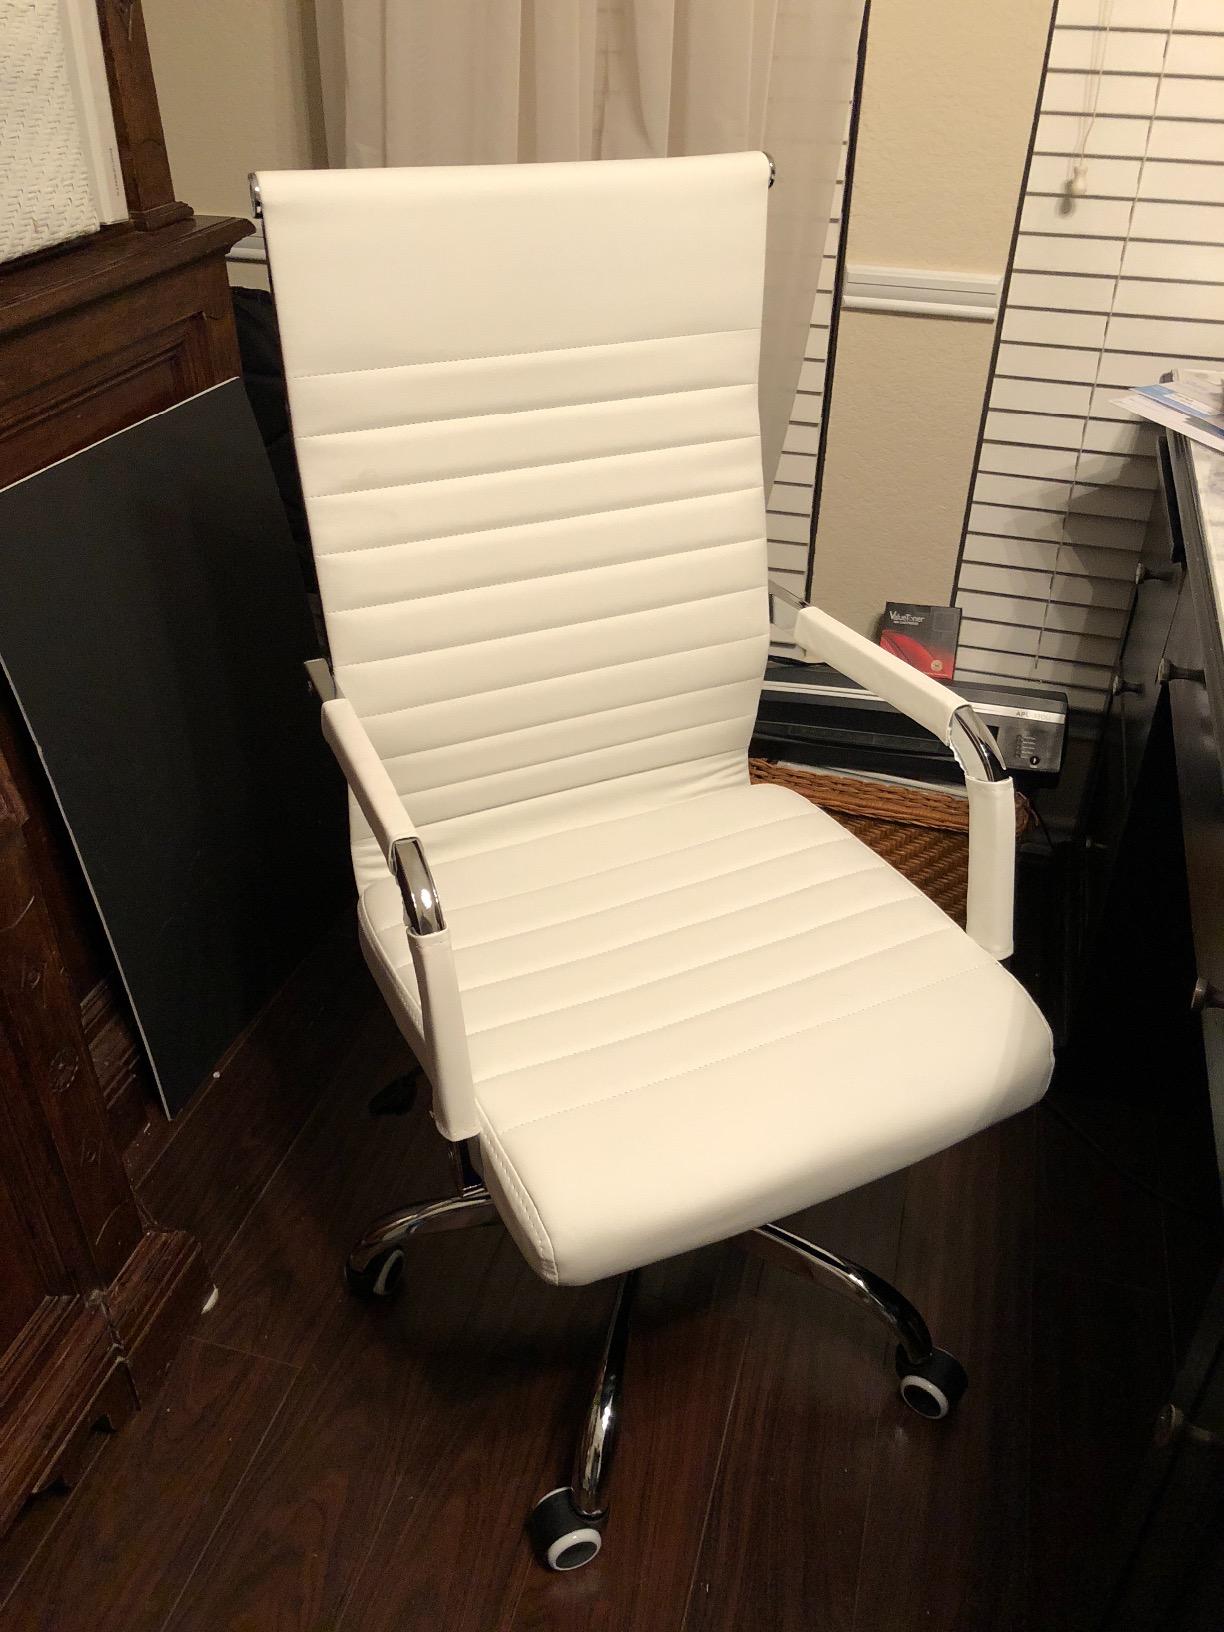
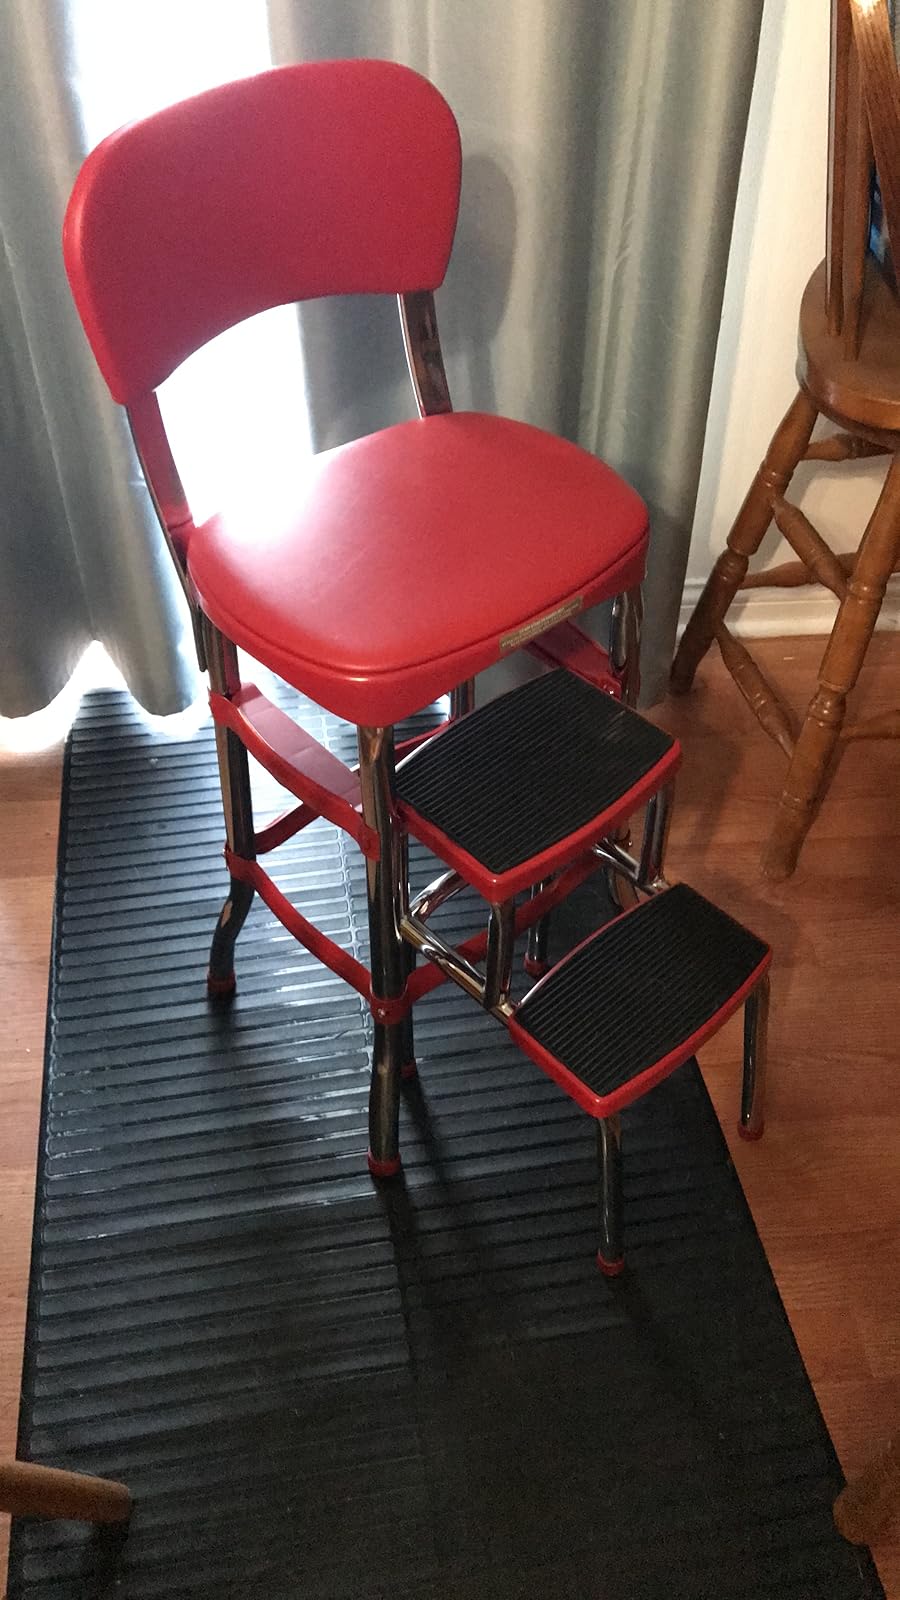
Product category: items_chair
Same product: no